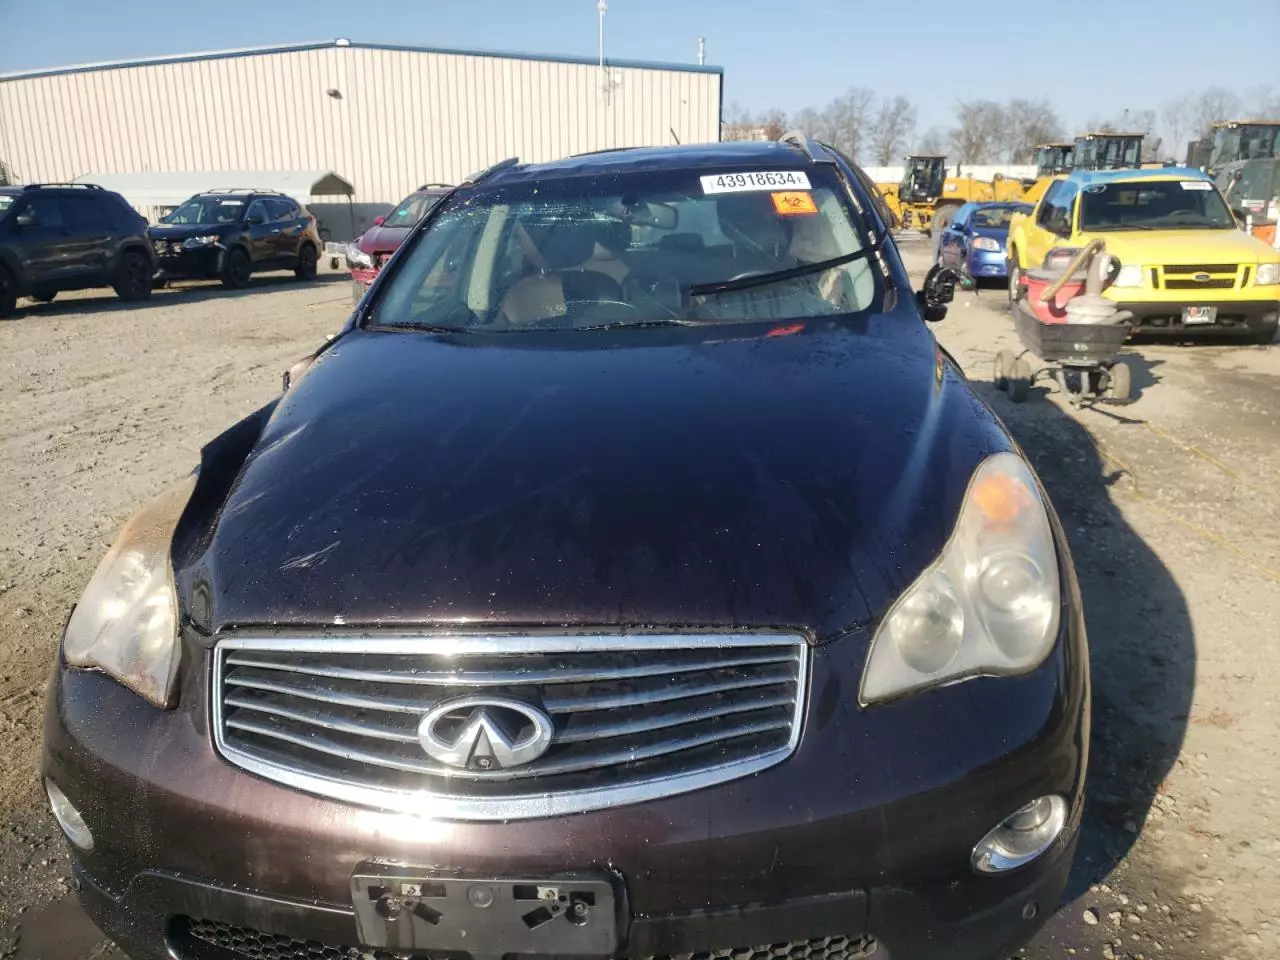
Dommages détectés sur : plaque d'immatriculation avant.
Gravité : mineur